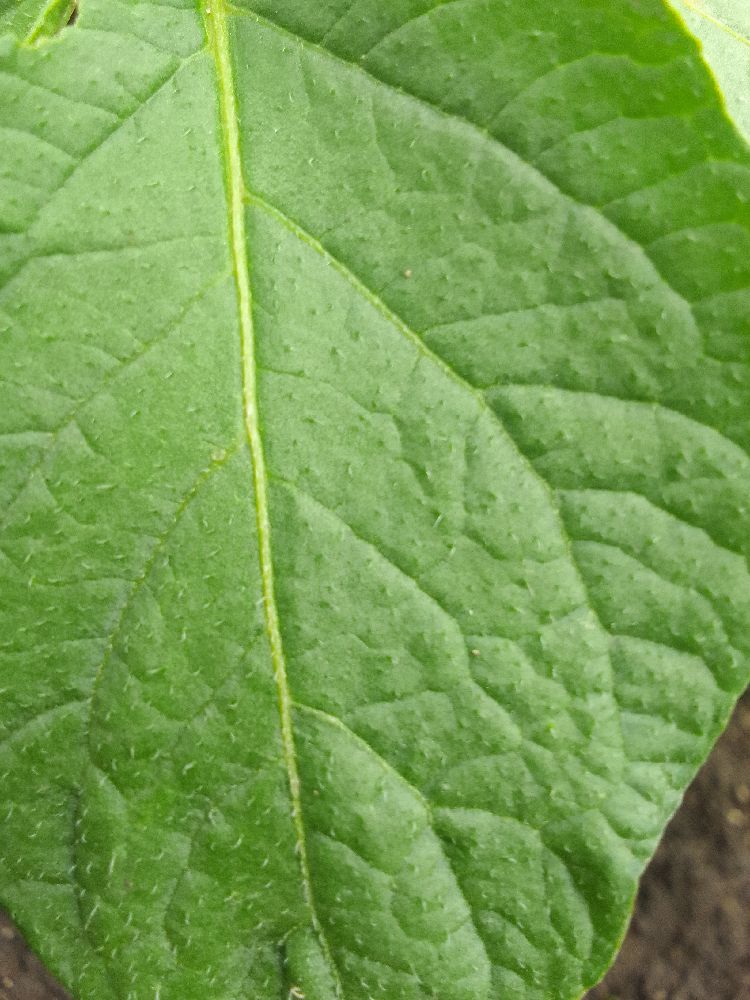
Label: Healthy